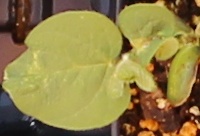
Label: Soybean